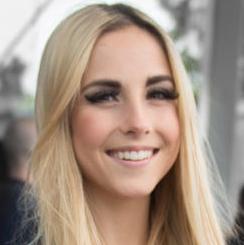
Age: 16